Playful Kiss

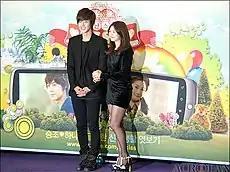
Kim Hyun-Joong and Jung So-min at the premiere of Playful Kiss.

To show Ha-ni and Seung-jo's married life, "Playful Kiss: Special Edition" was released on YouTube beginning November 2, 2010. The seven 10-minute webisodes were subtitled in English, Japanese, Chinese, and Spanish, among others. The online series was popular, with the first episode initially receiving over 1,000,000 hits in the first two days, and over 19,000,000 hits (and counting) for the entire 7 episodes. Kim Hyun-joong was later interviewed by Anna Coren on CNN's "TalkAsia" in which he discussed the significance of YouTube in spreading awareness about Korean culture.